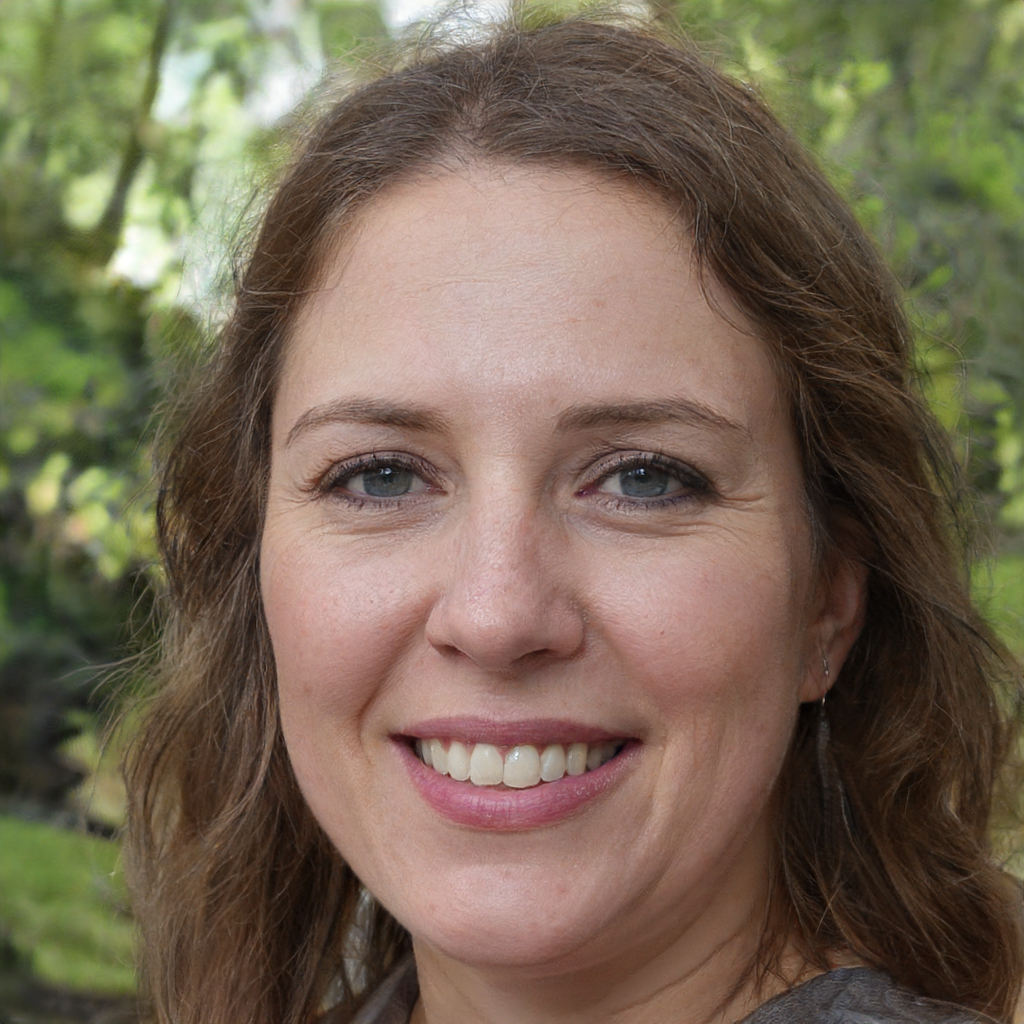
Gender: Female